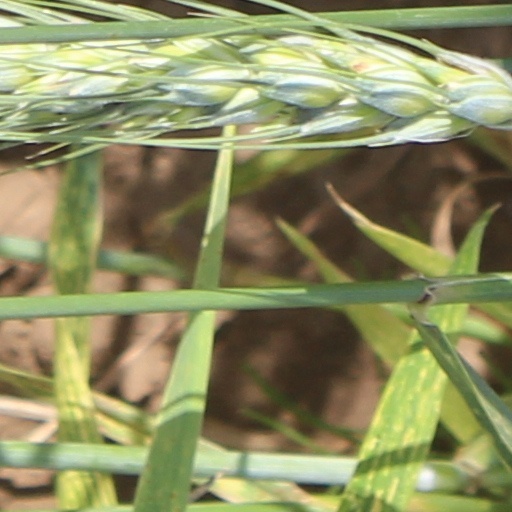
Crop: wheat